Planet Country with Big Stu & MJ

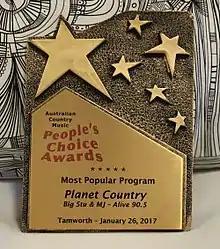

In January 2017, the program won a people's choice award at the Tamworth Country Music Festival. The award was for Most Popular Country Music Station or Program.